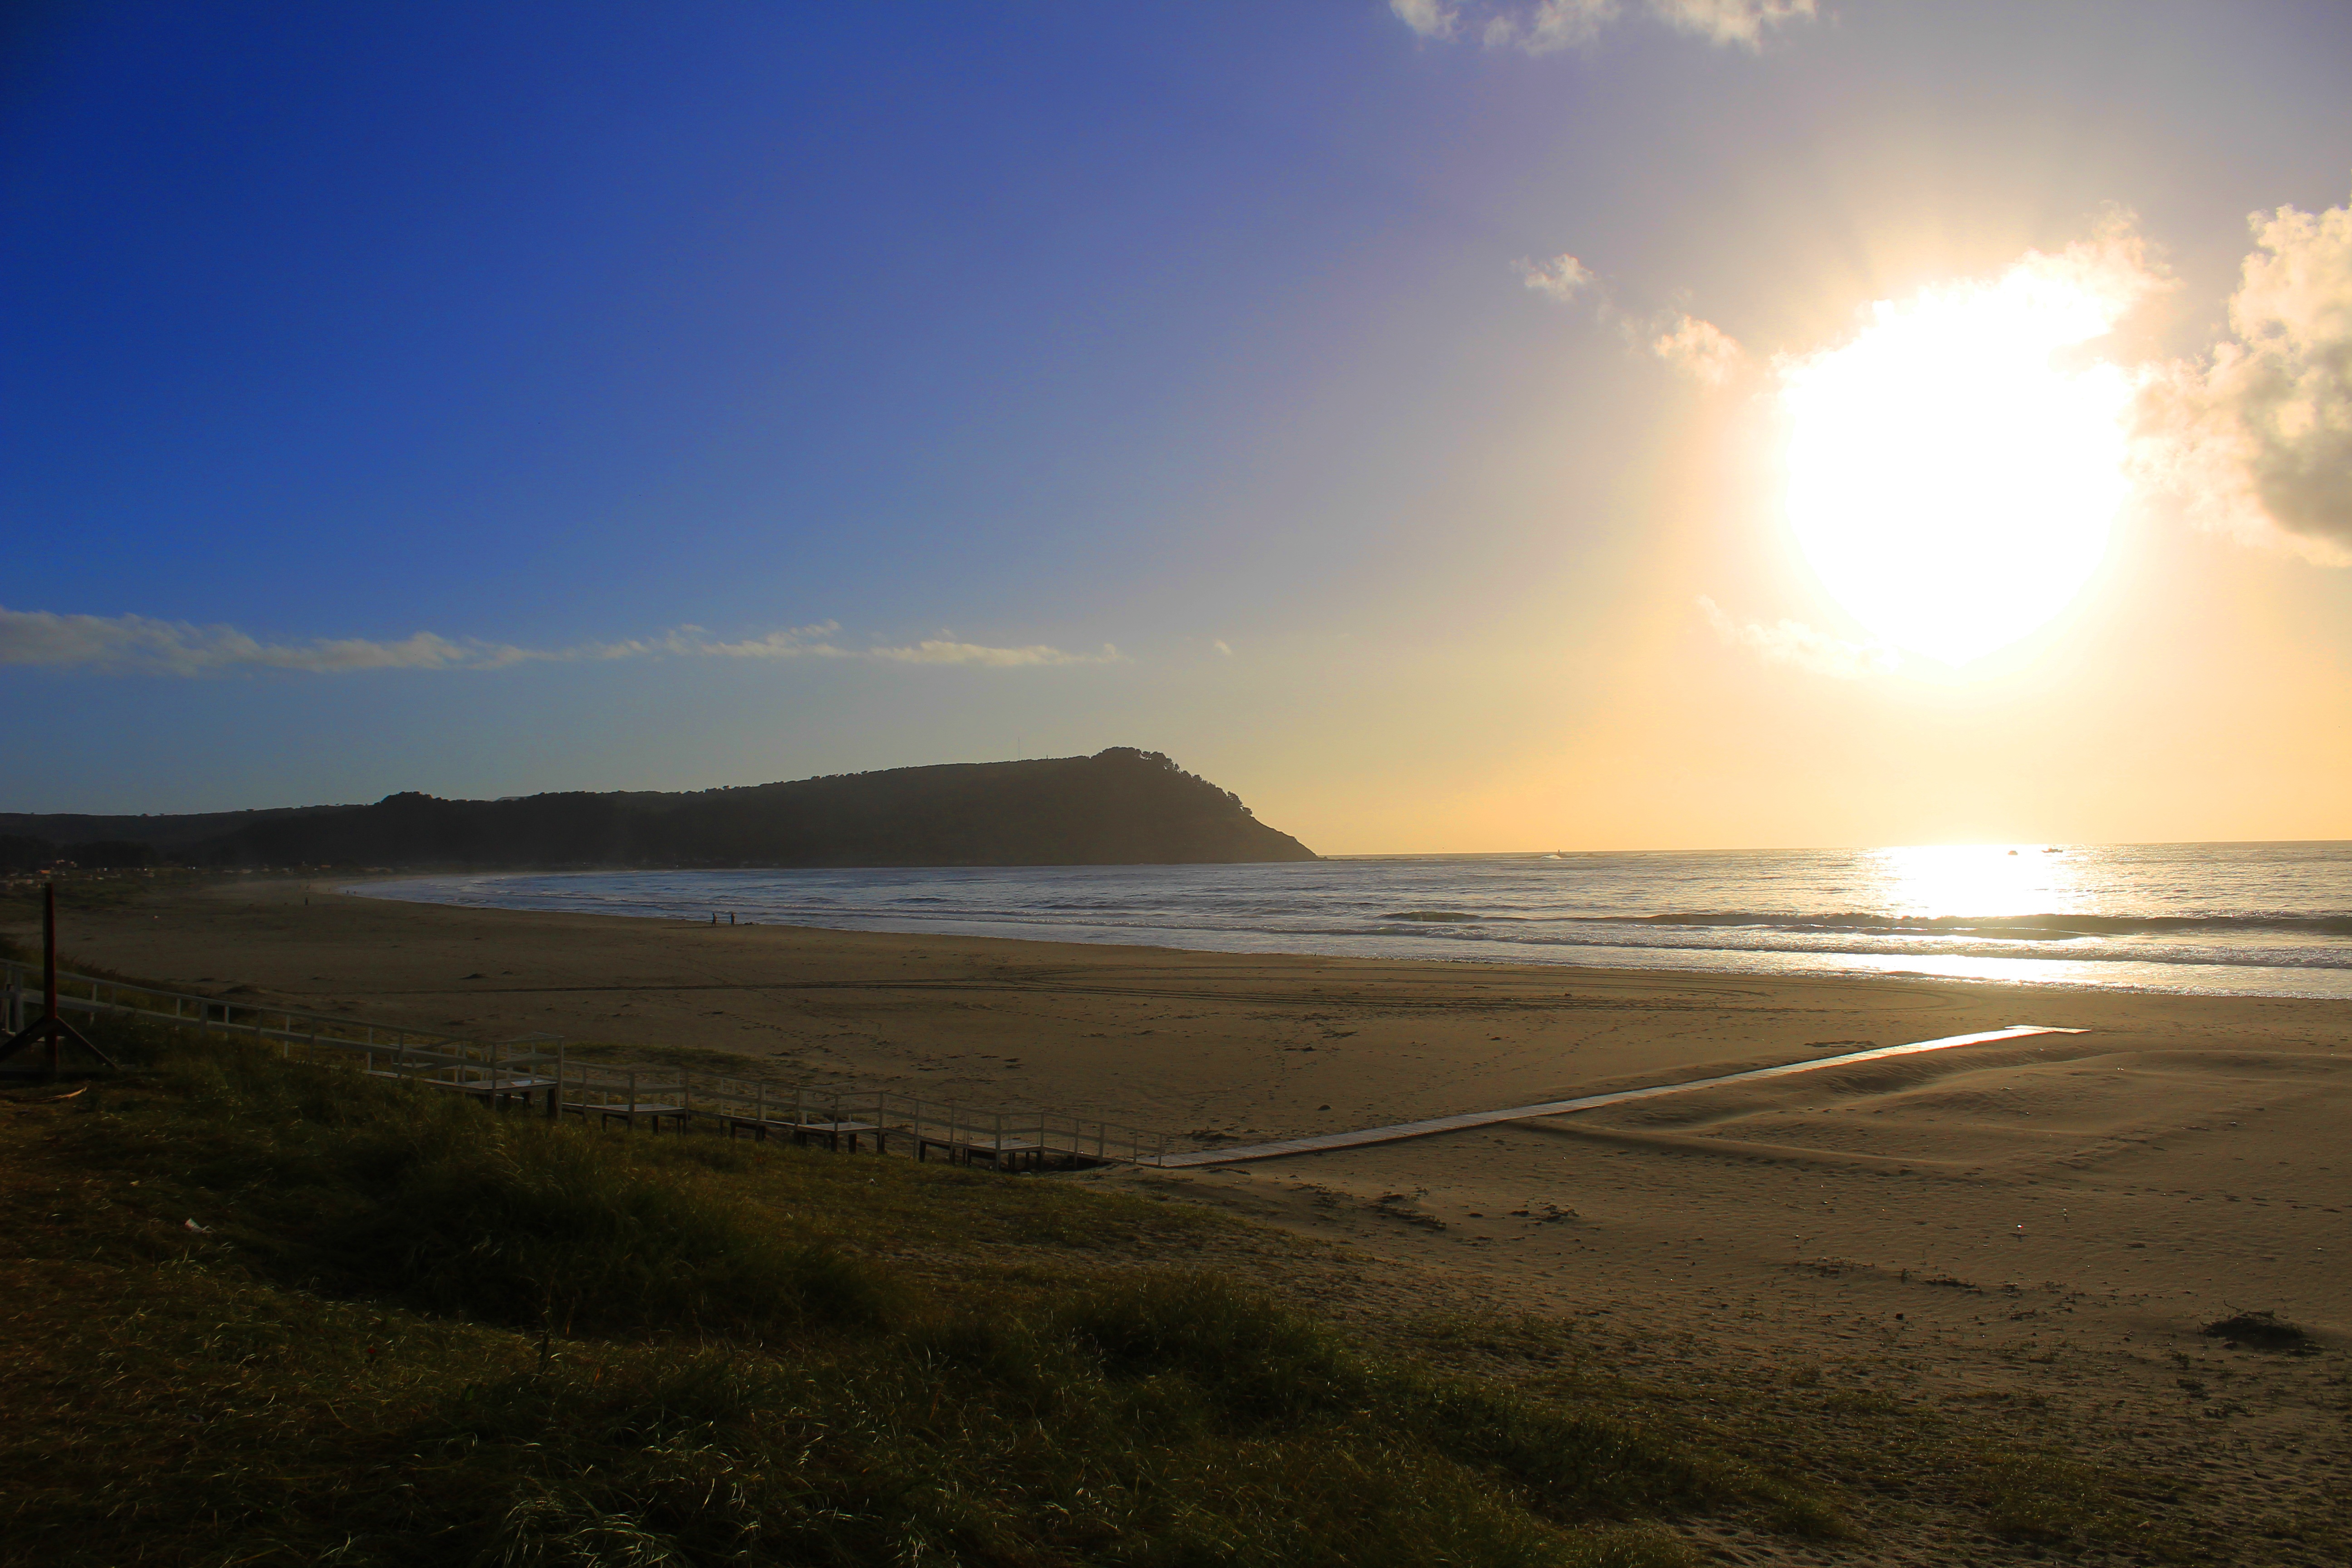
beach, landscape, sea, coast, water, nature, outdoor, sand, ocean, horizon, person, cloud, people, sky, girl, sunshine, sun, sunrise, sunset, white, sunlight, morning, shore, wave, dawn, summer, vacation, travel, dusk, evening, relax, paradise, tropical, natural, holiday, bay, blue, tourism, lifestyle, body of water, sunny, relaxation, happy, resort, cape, wind wave